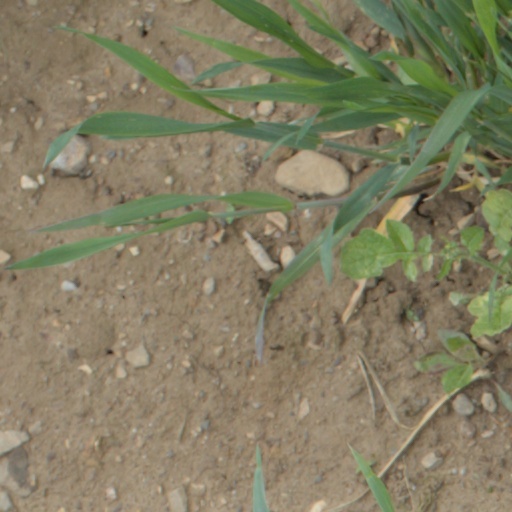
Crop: wheat